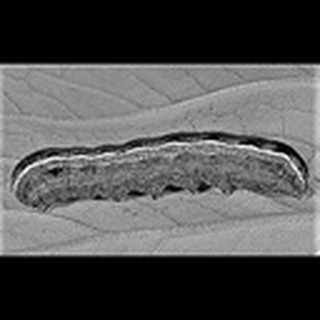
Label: cotton_army_worm